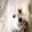
Label: dog